Hervé Désarbre

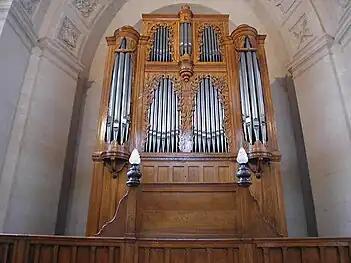
Organ of Église Notre-Dame du Val-de-Grâce

Hervé Désarbre (born in 1957) is a French organist and [organist of the Ministry of Armed Forces]. He is titular of the Cavaillé-Coll organ of the Église Notre-Dame du Val-de-Grâce in Paris.